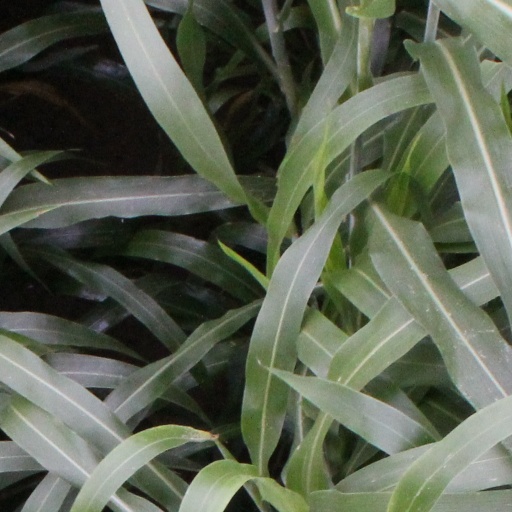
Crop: sorghum